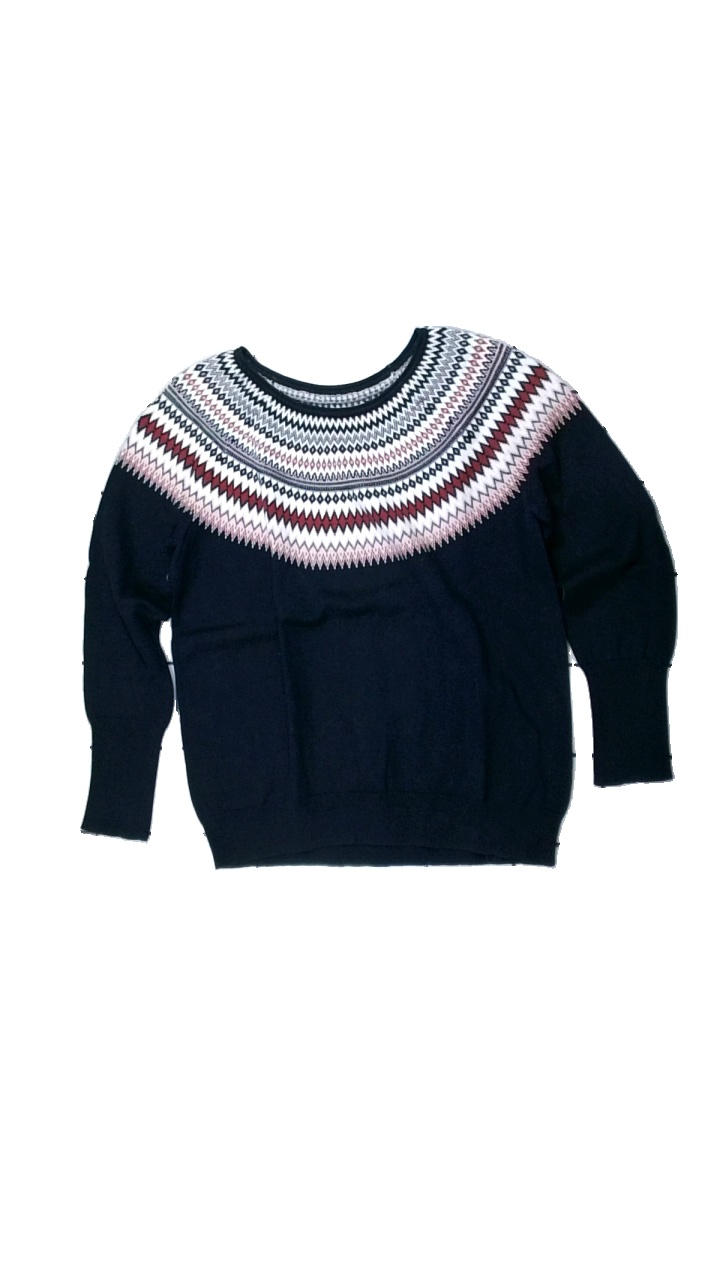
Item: Top (Ladies)
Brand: Esprit
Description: långärmad tröja med "ränder" med olika mönster upptill, hårig
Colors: White, Blue, Pink, Multicolor
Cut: Regular
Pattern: Other
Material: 100% cotton
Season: All
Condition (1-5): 4
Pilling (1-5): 5
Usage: Reuse
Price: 50-100